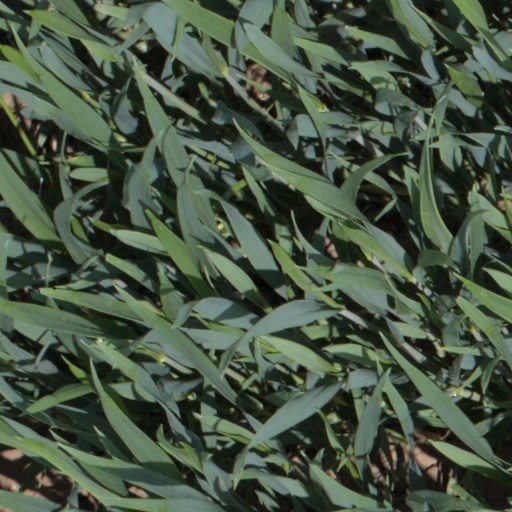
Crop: wheat